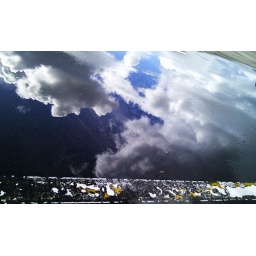
stormy clouds and blue sky reflected by giant puddle on worn carpark concrete with faded paint